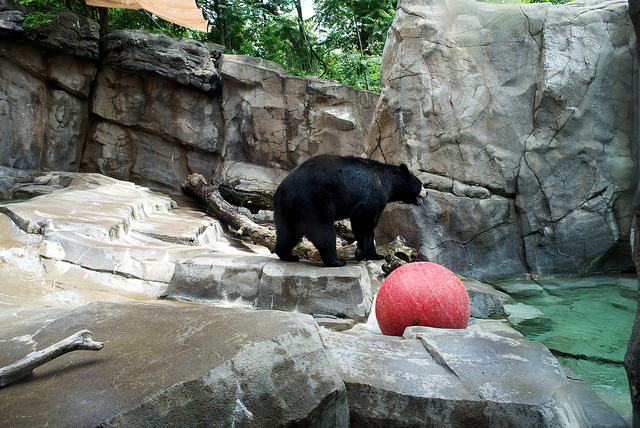
gấu đen đứng lên trên một tảng đá trong một khu vườn thú